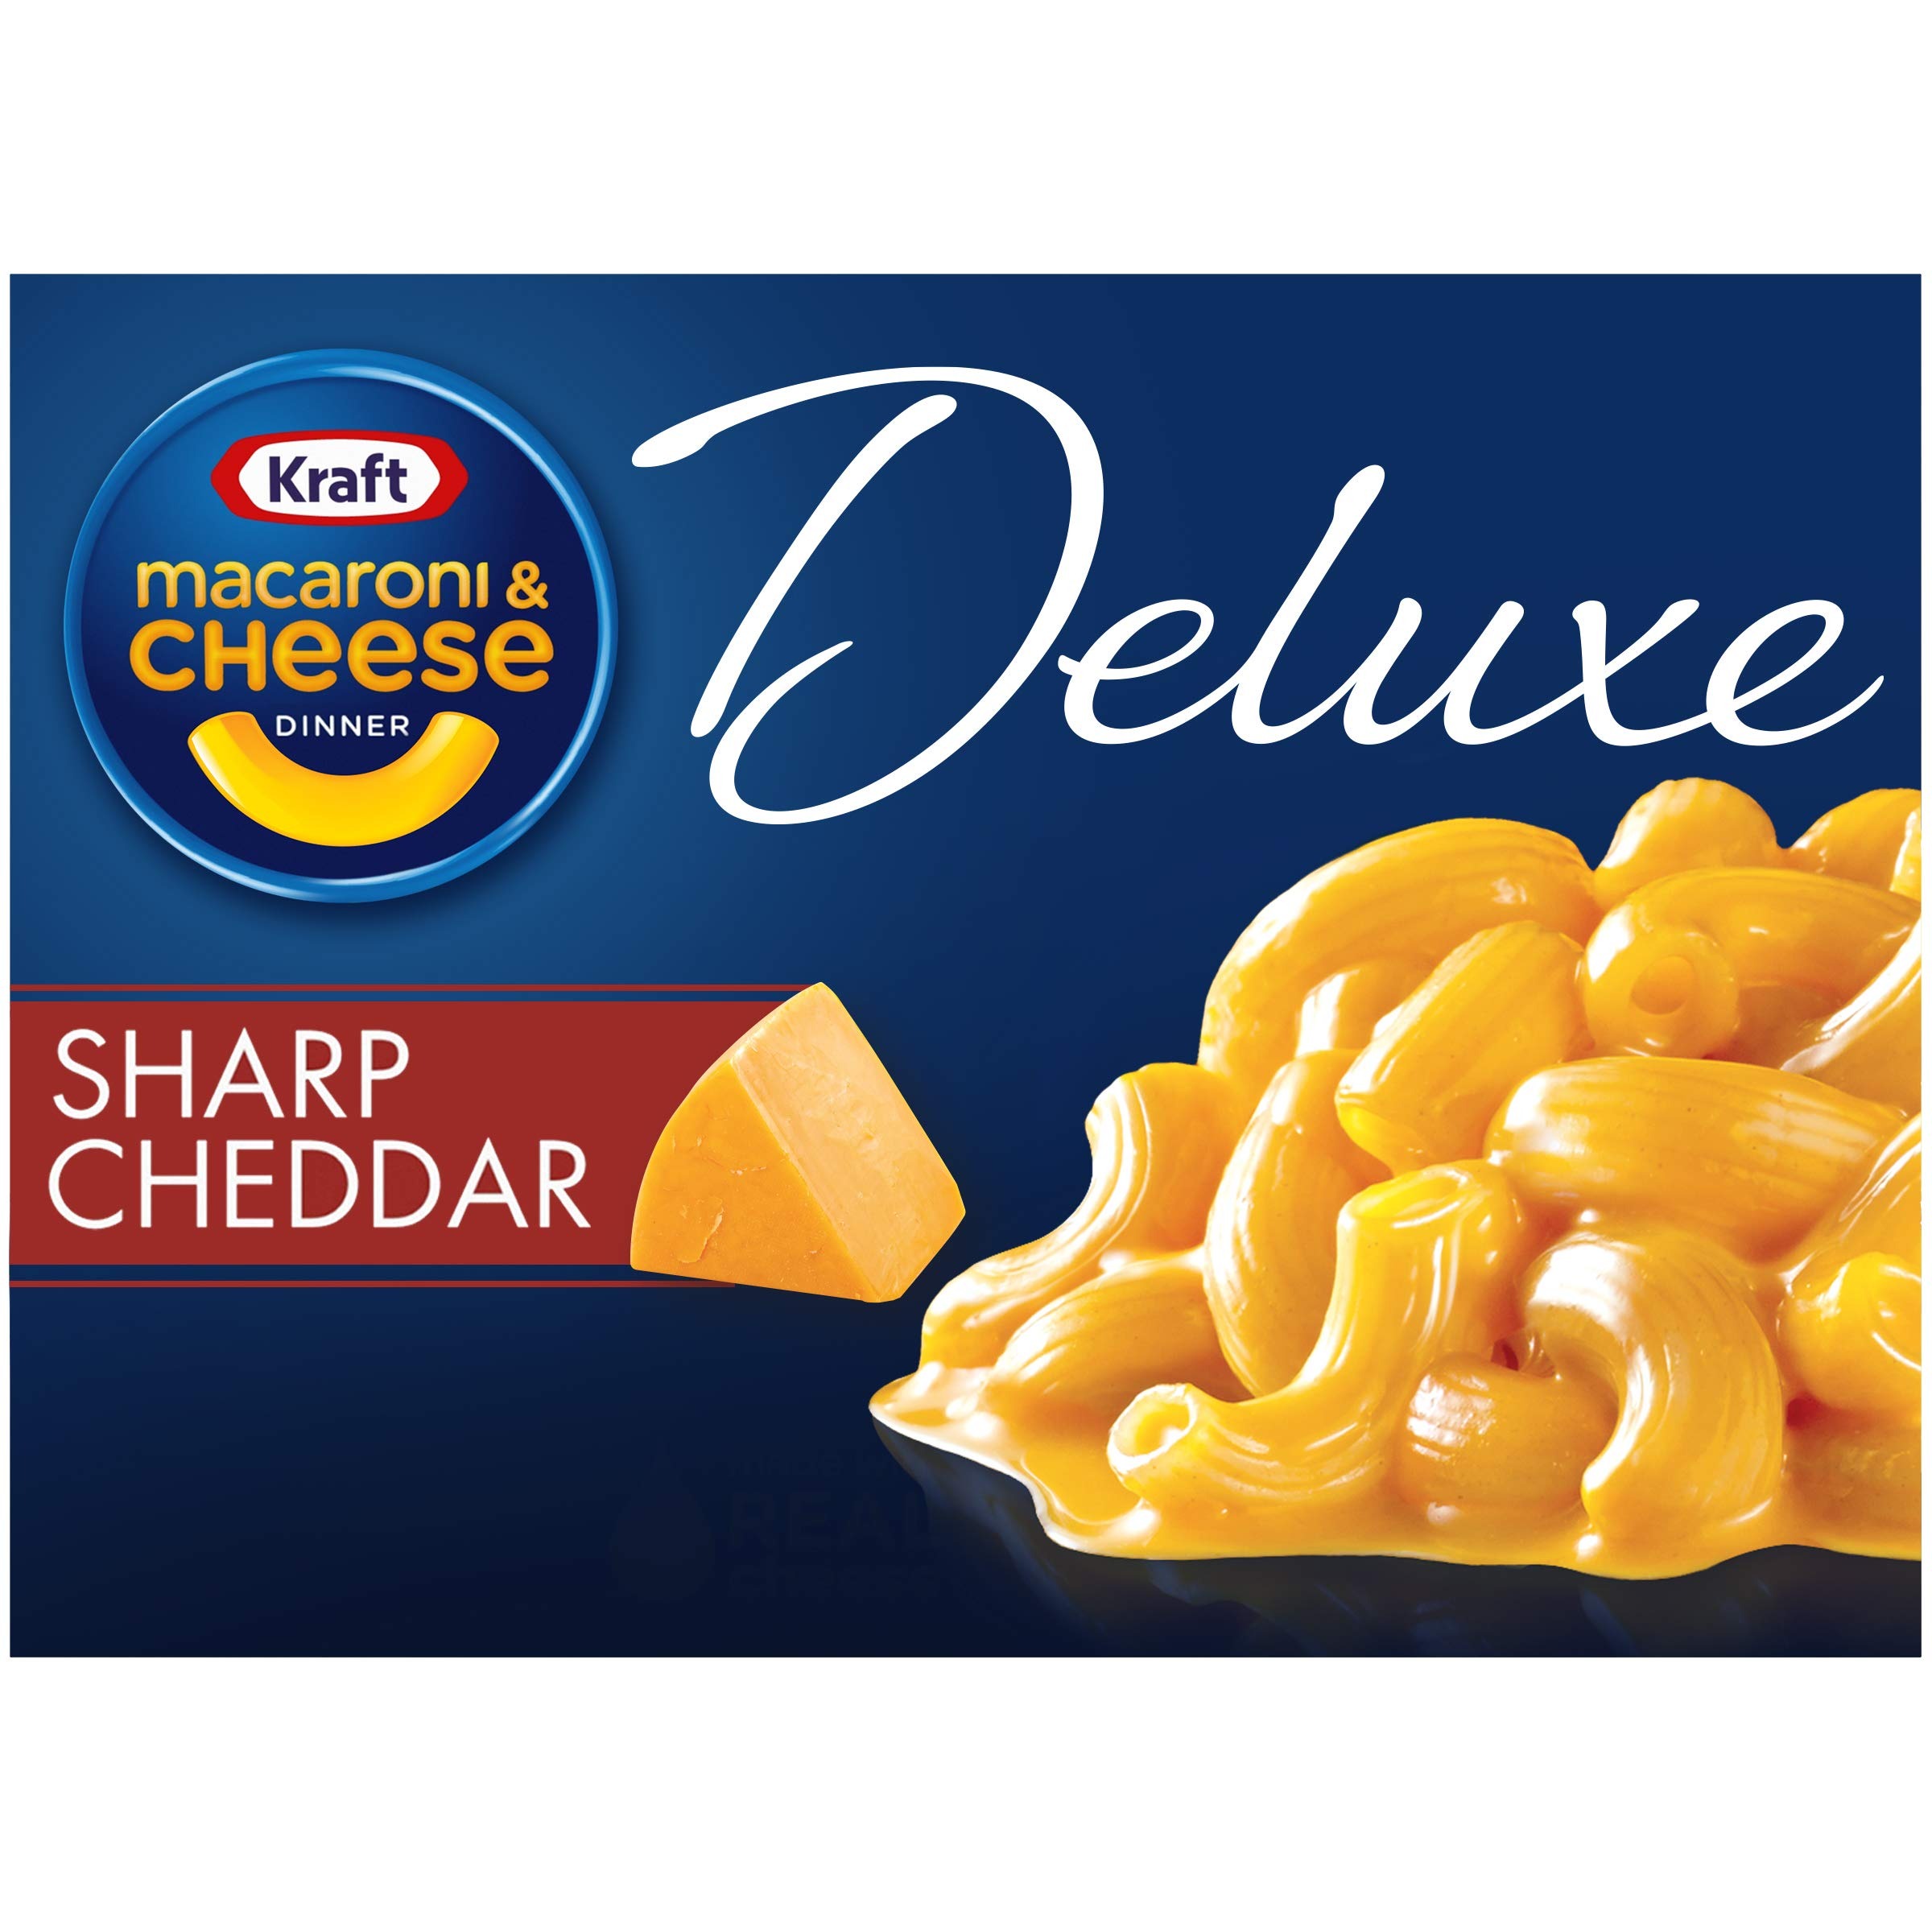
Item Name: Kraft Deluxe Sharp Cheddar Macaroni & Cheese Dinner (12 ct Pack, 14 oz Boxes)
Bullet Point 1: Case of 12 14-ounce boxes (total of 168 ounces)
Bullet Point 2: Made with enriched macaroni; approximately four servings per box
Bullet Point 3: Rich in calcium and iron
Bullet Point 4: Makes a quick and easy side dish or meal
Bullet Point 5: Kids will love the cheesy flavor
Value: 168.0
Unit: Ounce

Price: 5.445